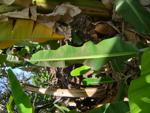
Label: xamthomonas